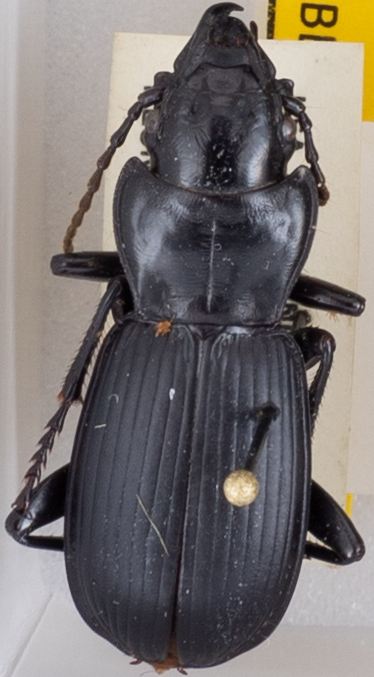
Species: Pterostichus lama
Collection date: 2019-08-20
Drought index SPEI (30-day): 0.93
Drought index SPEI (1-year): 0.54
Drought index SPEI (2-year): -0.03